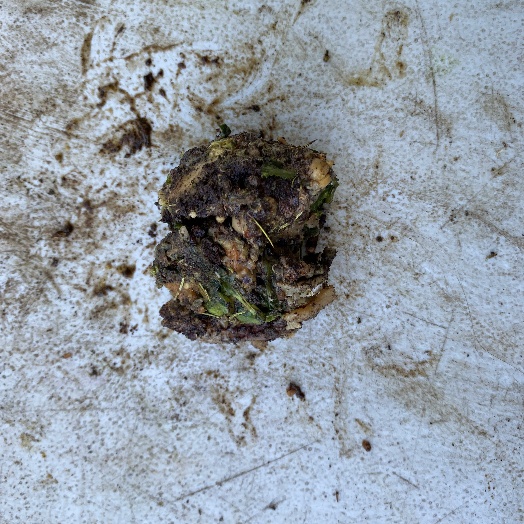
Label: generalcompost